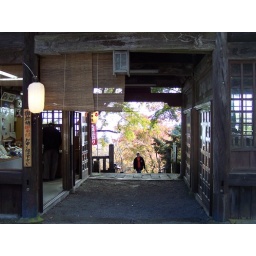
Shrine near the Kitahara's mountain house